Vietnam War protest music

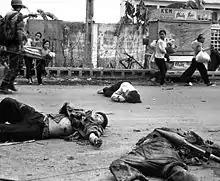
Women and Children are guided past the bodies of three dead Viet Cong men

Up to the 1960s, fighting for your country was seen as noble and a great honor. John F. Kennedy made declarations of self sacrifice and service that gave young boys a renewed energy to defend their home and family. While away from their loved ones they began to turn to music to combat their loneliness and remind them of home. However, all songs proved hopeful. Many bands of veterans began to create music of the bitterness of their experiences. Expressing the pain they fought watching not only friends but hundreds of innocent Vietnamese people die every day. As the music on the radio started to drift more into counterculture, so did many soldiers. Songs like "We Gotta Get Out of This Place" resonated with soldiers as it spoke to what they were feeling. They wanted to leave. They wanted to go home, and away from the terror and death they faced daily.